Gie

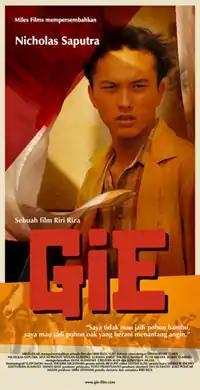
Theatrical poster for "Gie"

Gie is a 2005 Indonesian biopic film directed by Riri Riza. The film tells the story of Soe Hok Gie, a graduate from University of Indonesia who is known as an activist and nature lover. The film is based on the diary "Catatan Seorang Demonstran" written by Soe himself. The plot of this film is an interpretation of the filmmakers, and scenes portraying Soe's private life may be partly fictionalised for dramatisation.